Les Halles station

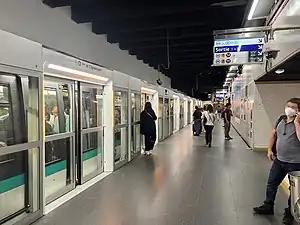
Platforms with platform screen doors

Les Halles station is a station on Line 4 of the Paris Métro. Located in the 1st arrondissement, it takes its name from the market halls which were on the site for many years.